Political debates about the United States federal budget

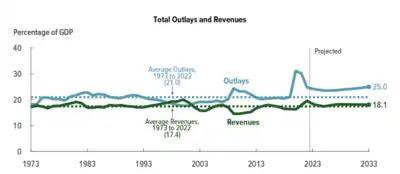
Measured as % GDP, both revenue and outlays (spending) significantly diverged from their historical average due to the Great Recession, then returned to those averages by 2014 as the economy recovered.

Many of the debates about the United States federal budget center on competing macroeconomic schools of thought. In general, Democrats favor the principles of Keynesian economics to encourage economic growth via a mixed economy of both private and public enterprise, and strong regulatory oversight. Conversely, Republicans generally support applying the principles of either "laissez-faire" or supply-side economics to grow the economy via small government, low taxes, limited regulation, and free enterprise. Debates have surrounded the appropriate size and role of the federal government since the founding of the country. These debates also deal with questions of morality, income equality and intergenerational equity. For example, Congress adding to the debt today may or may not enhance the quality of life for future generations, who may also have to bear additional interest and taxation burdens.